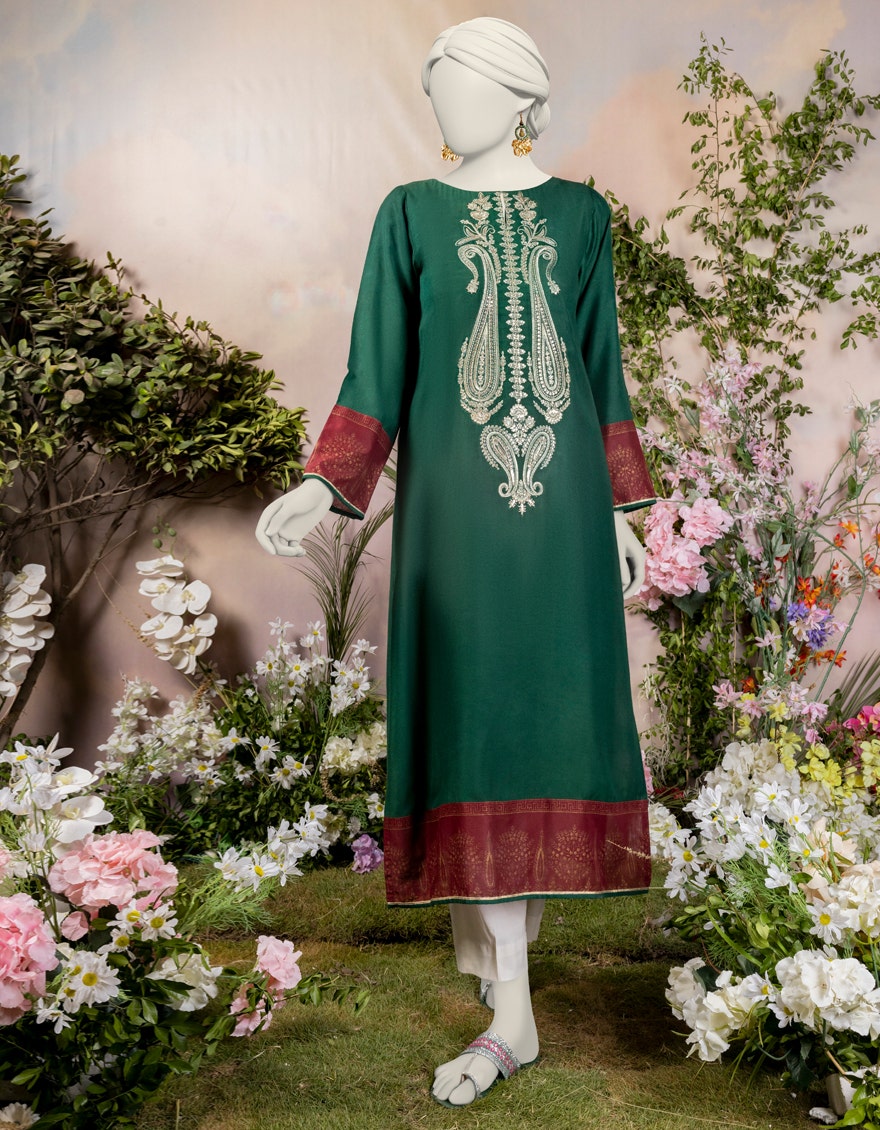
green multi embroidered cotton tunic with gold